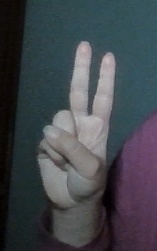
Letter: taa